Atlantic slave trade to Brazil

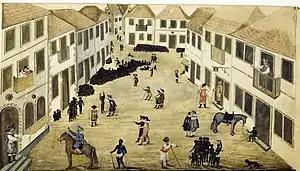
""Market of slaves in Recife"" by Zacharias Wagenaer, painted around 1637. During this time African slaves were sold to Dutch and Portuguese Jewish merchants.

The Portuguese crown authorized the slavery with papal blessing, documented in the inserts of Nicolau V Dum diversos e Divino Amorecommuniti, both of 1452, which authorized the Portuguese to reduce Africans to the condition of slaves with the intention of Christianizing. The regulation of slavery was legislated in Manueline ordinances: the adoption of slavery had been thus try to overcome the serious lack of manpower, that there was also all over Europe due to the recurrence of epidemics, many of them from Africa and the East. Until the first half of the fifteenth century, the Portuguese population was constant.